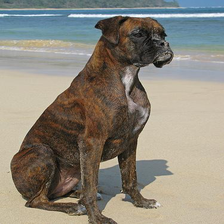
Species: dog
Breed: boxer